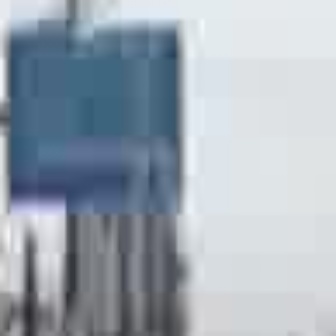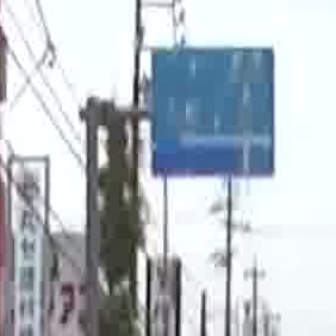
  Please identify the target specified by the bounding box [4,26,163,186] in the first image and locate it in the second image. Return the coordinates in [x_min,y_min,x_max,y_max] format.
Answer: [149,50,270,170]